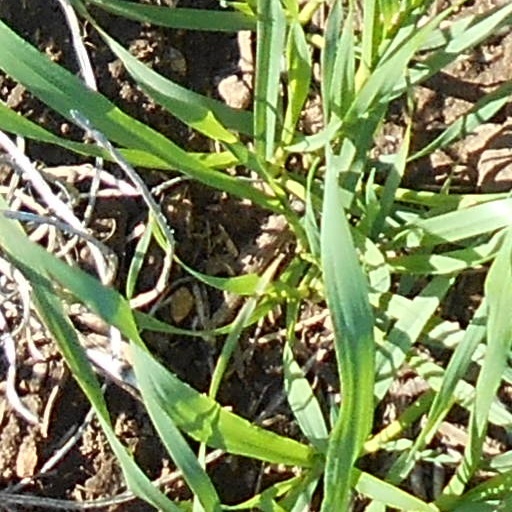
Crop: wheat